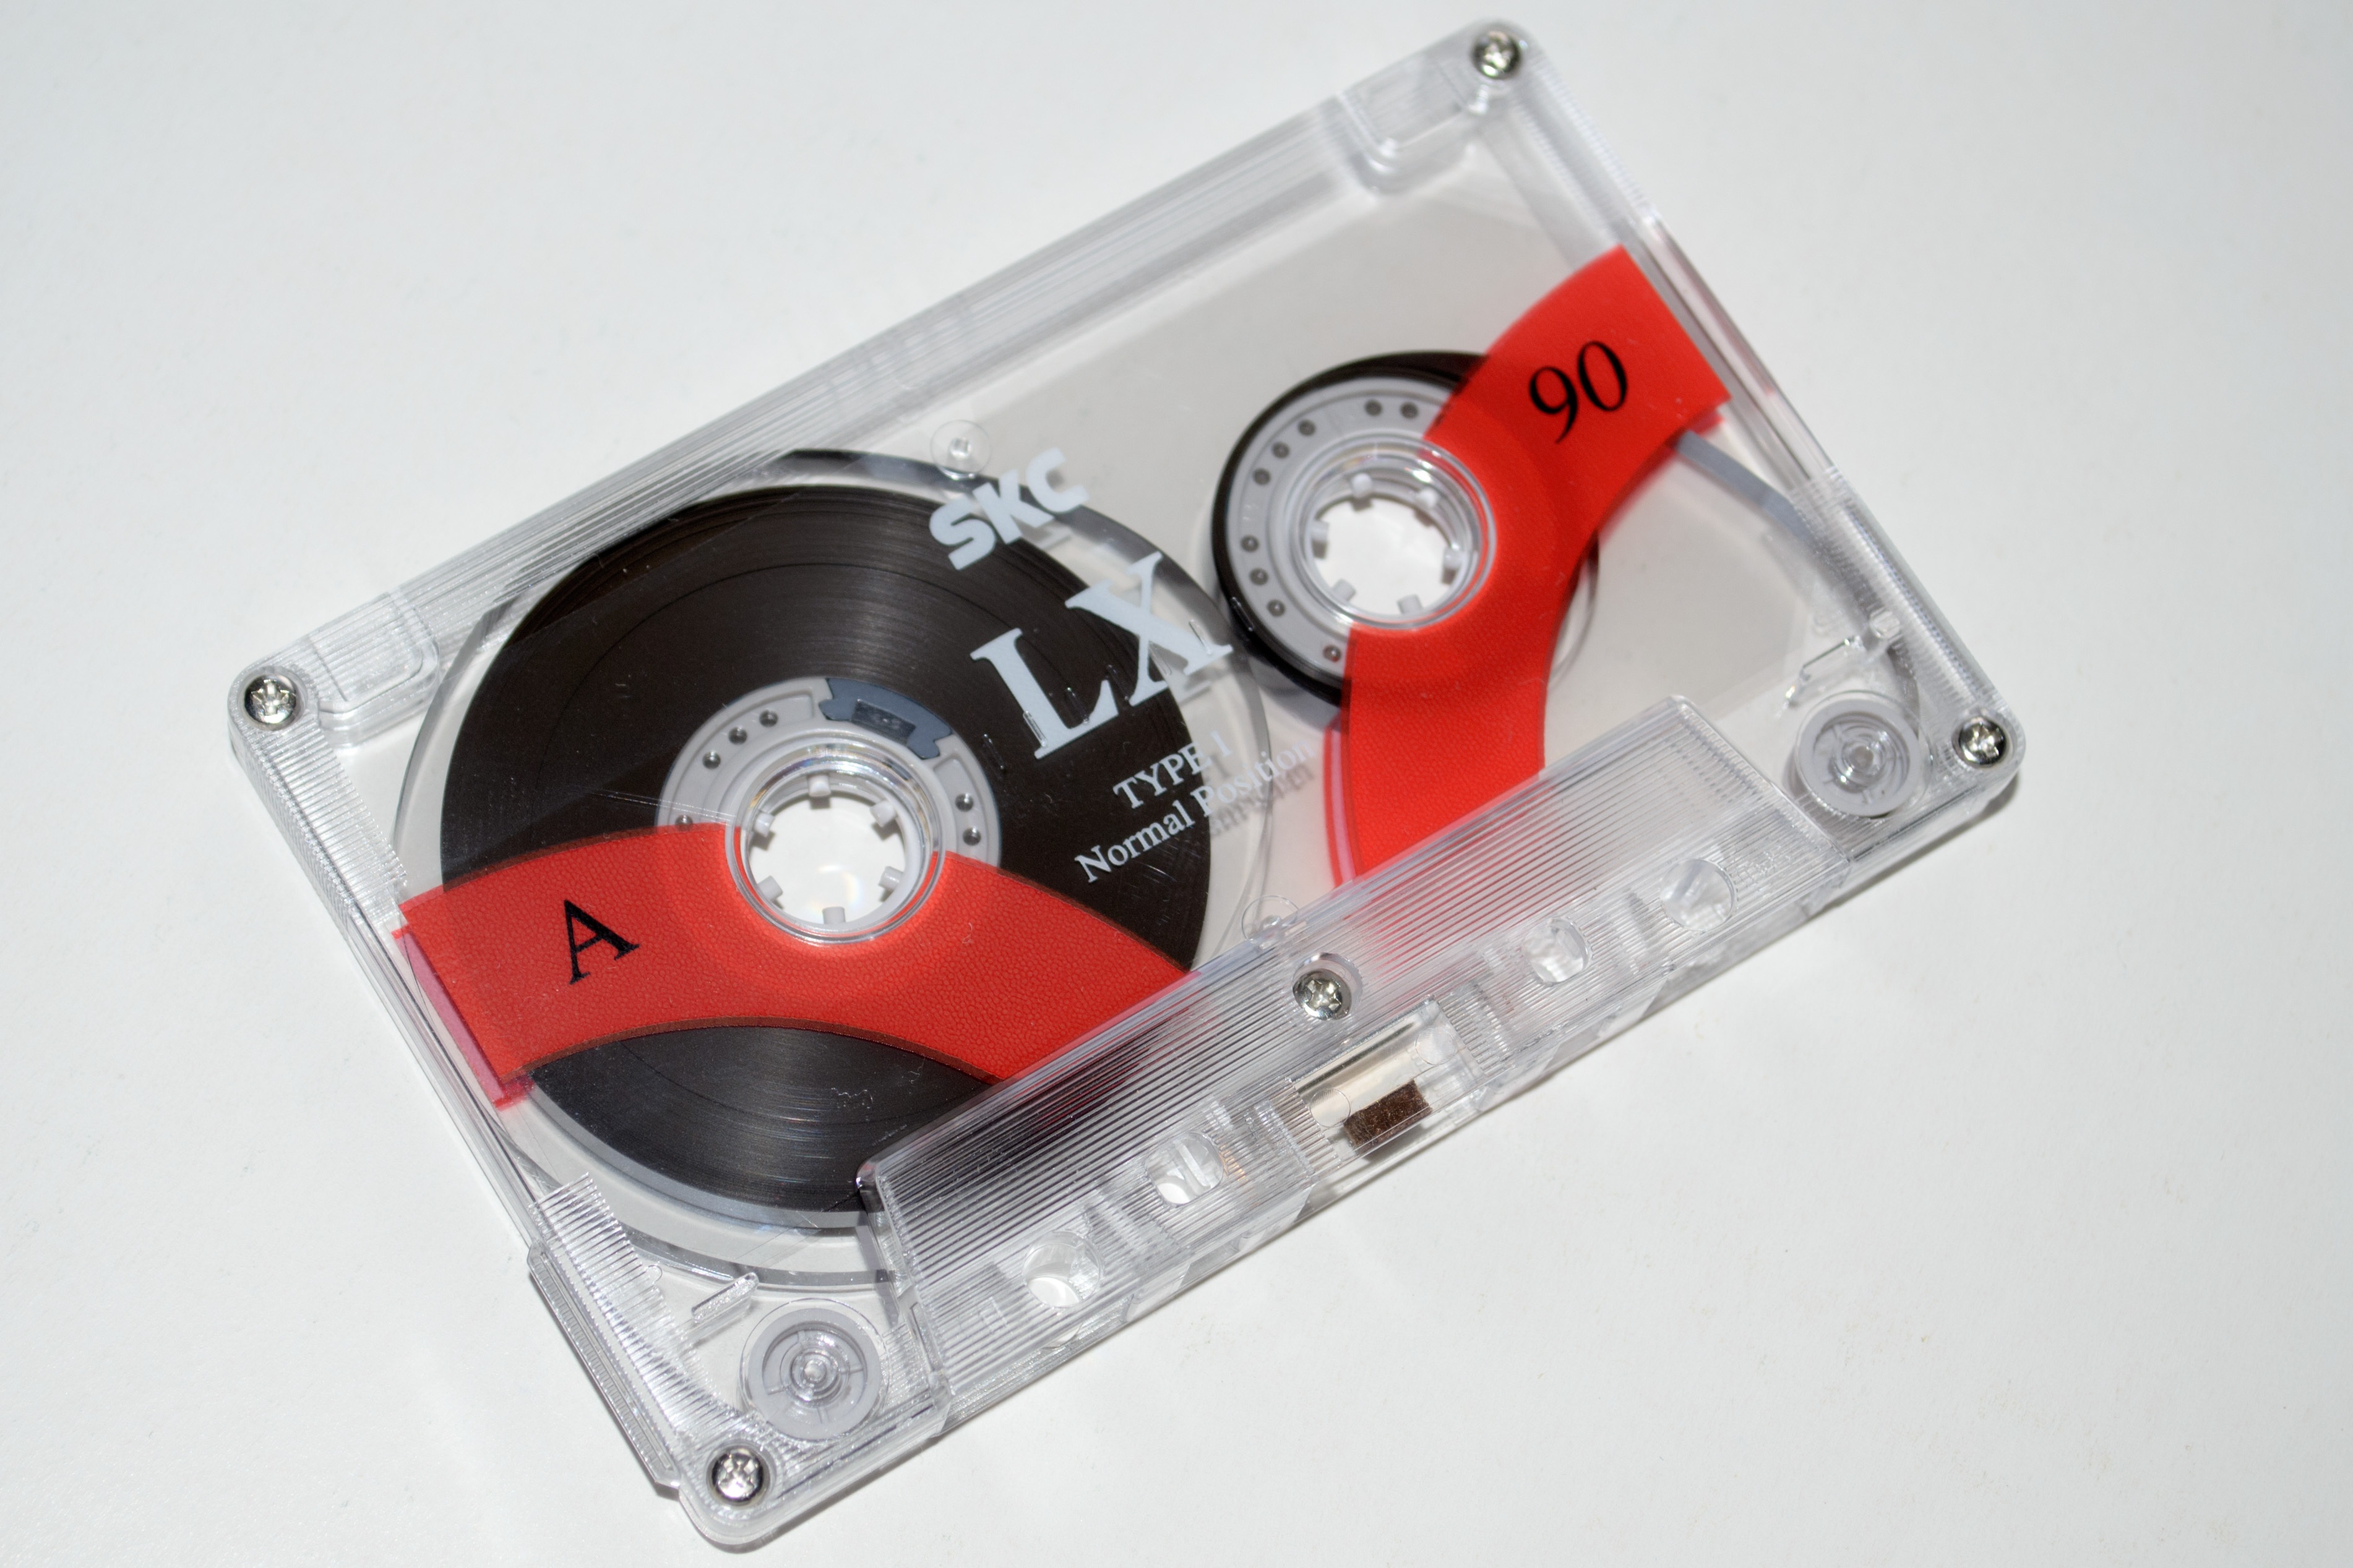
record, music, technology, gauge, product, sound, cassette, tape, chassis, magnetic tape, compact cassette, electronic device, data storage device